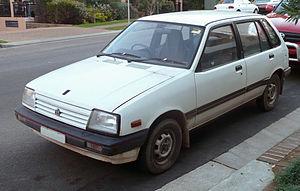
La Holden Barina est une automobile du constructeur automobile australien Holden. Les deux premières générations étaient étroitement dérivée de la Suzuki Swift, les deux suivantes de l'Opel Corsa et les deux dernières de la Chevrolet Aveo.
La Suzuki Cultus est une voiture compacte à 3 ou 5 portes à traction produite par Suzuki depuis 1983 en de multiples générations. Elle fut vendue au Canada sous le nom de Forsa, dans les pays arabes elle fut nommée Khyber et au Japon elle se nommait Cultus. On la connaît mieux sous le nom de Swift SA/SF.